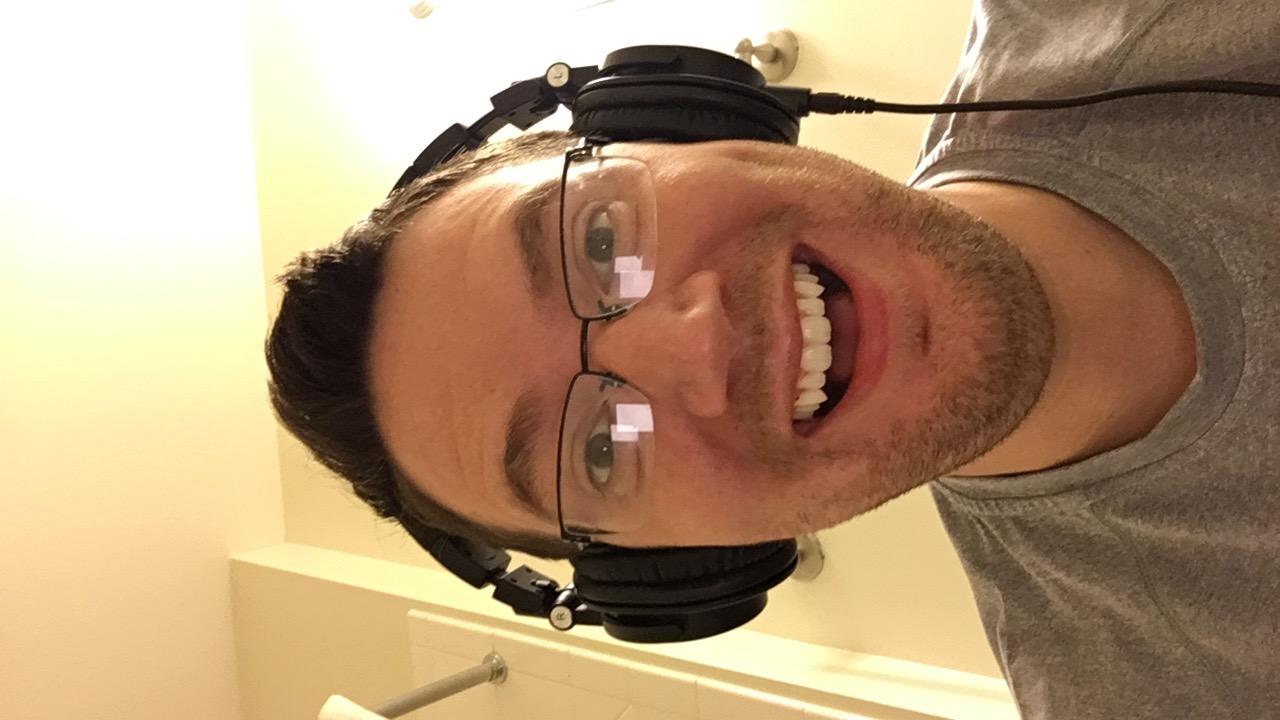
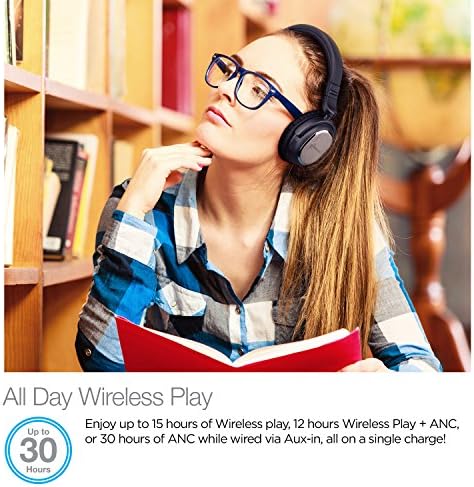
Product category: headphones
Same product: no